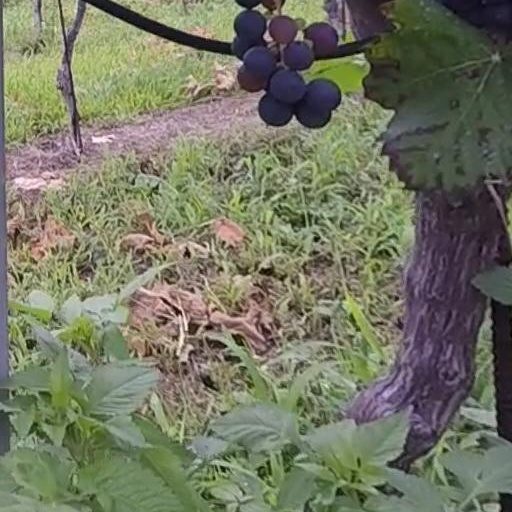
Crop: grape